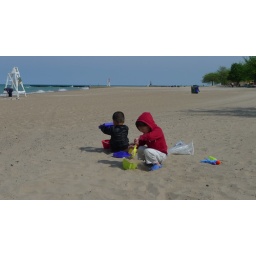
boys love to play with sand in spite of windy weather! Yoon-doo and Won-hee